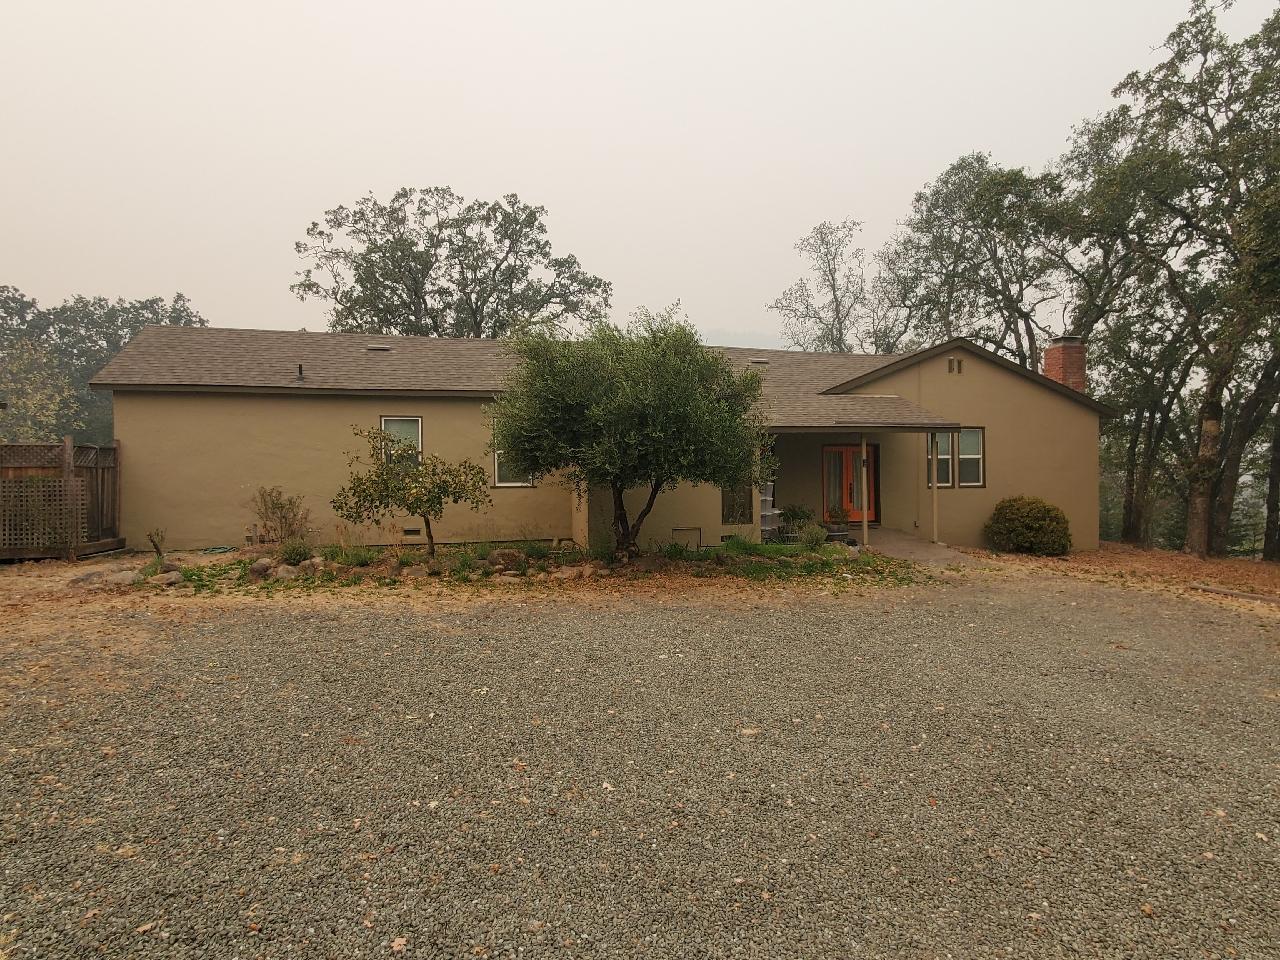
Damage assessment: no_damage